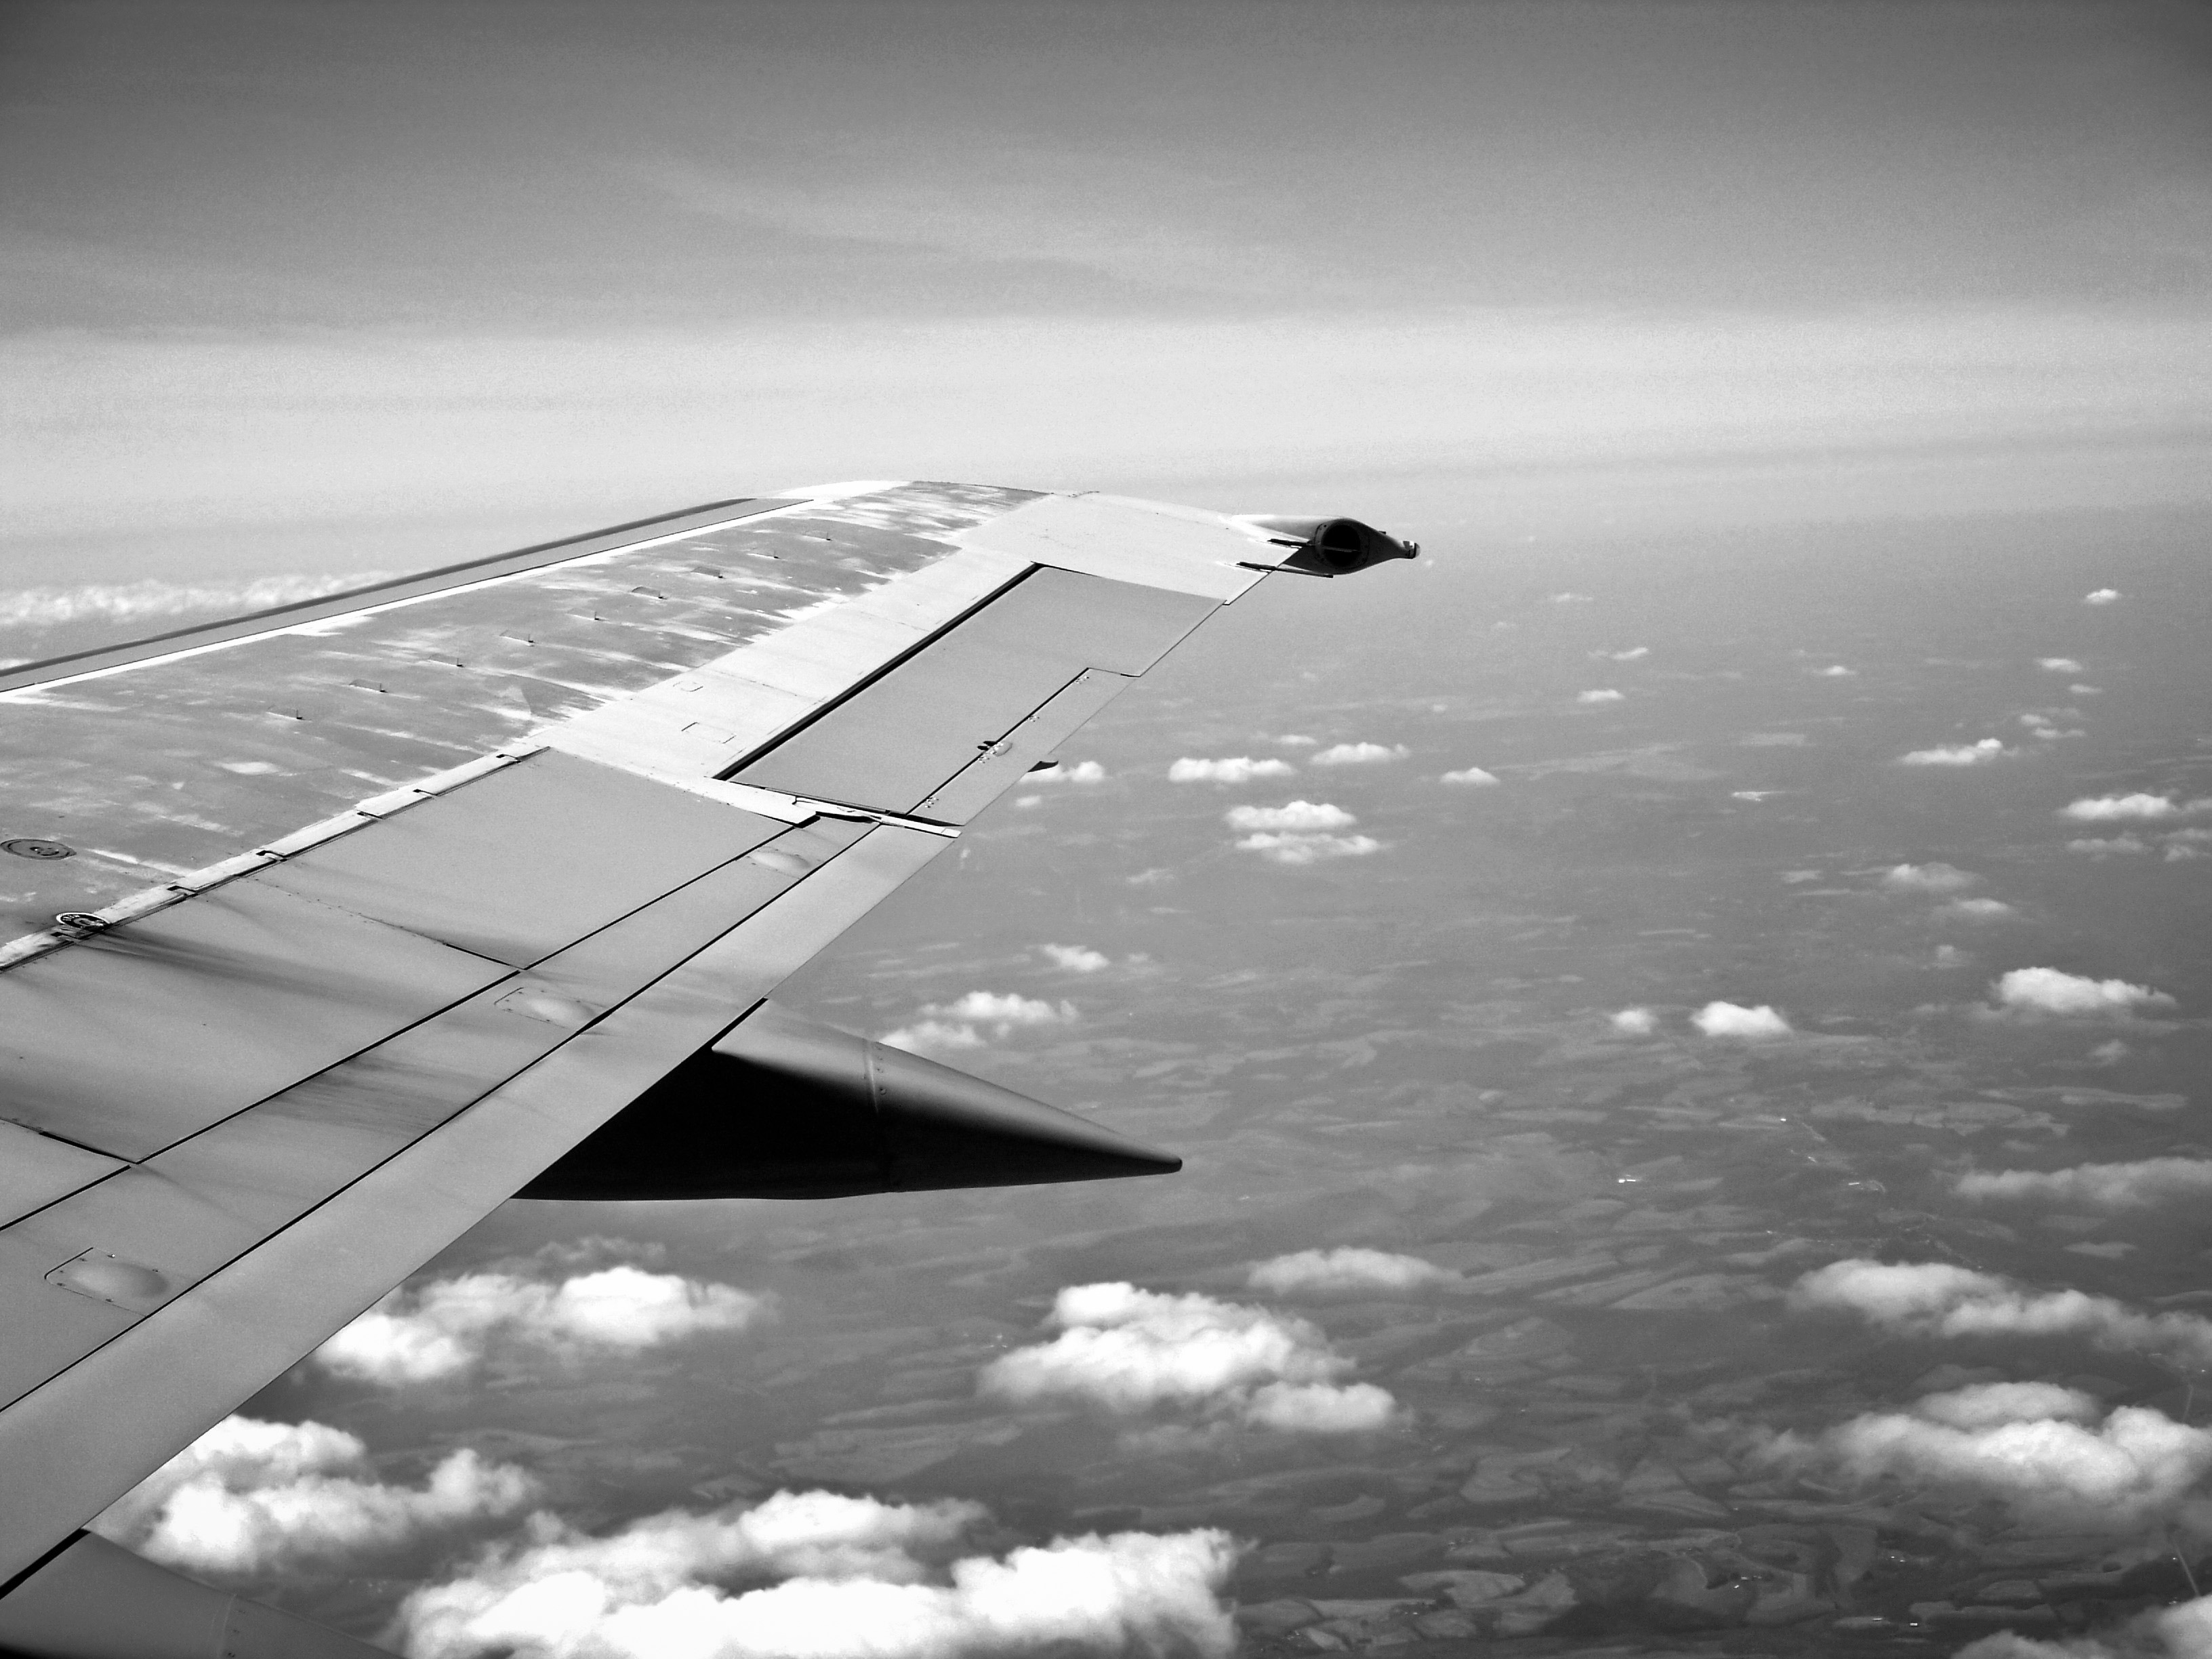
wing, cloud, black and white, sky, deck, white, view, atmosphere, flying, vacation, travelling, airplane, aircraft, transportation, vehicle, airline, aviation, flight, monochrome, aerial, overhead, airliner, hydrofoil, above the clouds, jet aircraft, monochrome photography, air travel, atmosphere of earth, narrow body aircraft